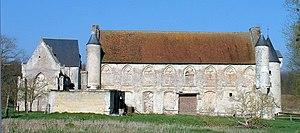
Saint-Nicolas-aux-Bois - Le Tortoir
Le Tortoir est un prieuré fortifié, de moines bénédictins, qui se situe dans la commune de Saint-Nicolas-aux-Bois, dans le département de l'Aisne, dans la forêt de Saint-Gobain. L'édifice a été classé Monument historique le 1ᵉʳ août 1912.